Dario Franchitti

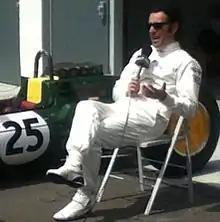
Franchitti in the pit lane of the Silverstone Circuit at the 2014 British Grand Prix.

Franchitti won the 2008 24 Hours of Daytona with Juan Pablo Montoya, Scott Pruett and Memo Rojas, completing 695 laps in the No. 01 Chip Ganassi Racing with Felix Sabates (CGRFS) Riley-Lexus car. Franchitti partnered David Brabham and Scott Sharp in Highcroft Racing's No. 9 Acura ARX-01B LMP2 entry at the 2008 Petit Le Mans, retiring after 16 laps when Sharp crashed the car. In 2009, Franchitti, Alex Lloyd and Scott Dixon finished the 24 Hours of Daytona fifth in CGRFS' No. 02 Riley-Lexus vehicle. Franchitti also raced alongside Brabham and Sharp at Highcroft Racing, sharing the No. 9 Acura ARX-02a Le Mans Prototype 1 (LMP1) car for the 12 Hours of Sebring and the Petit Le Mans, retiring with transmission failure at Sebring and finishing sixth at Road Atlanta. In 2010, he entered the 2010 24 Hours of Daytona alongside Dixon, Jamie McMurray and Montoya at CGRFS in a Riley MkXX-BMW vehicle, finishing 37th due to mechanical failure.